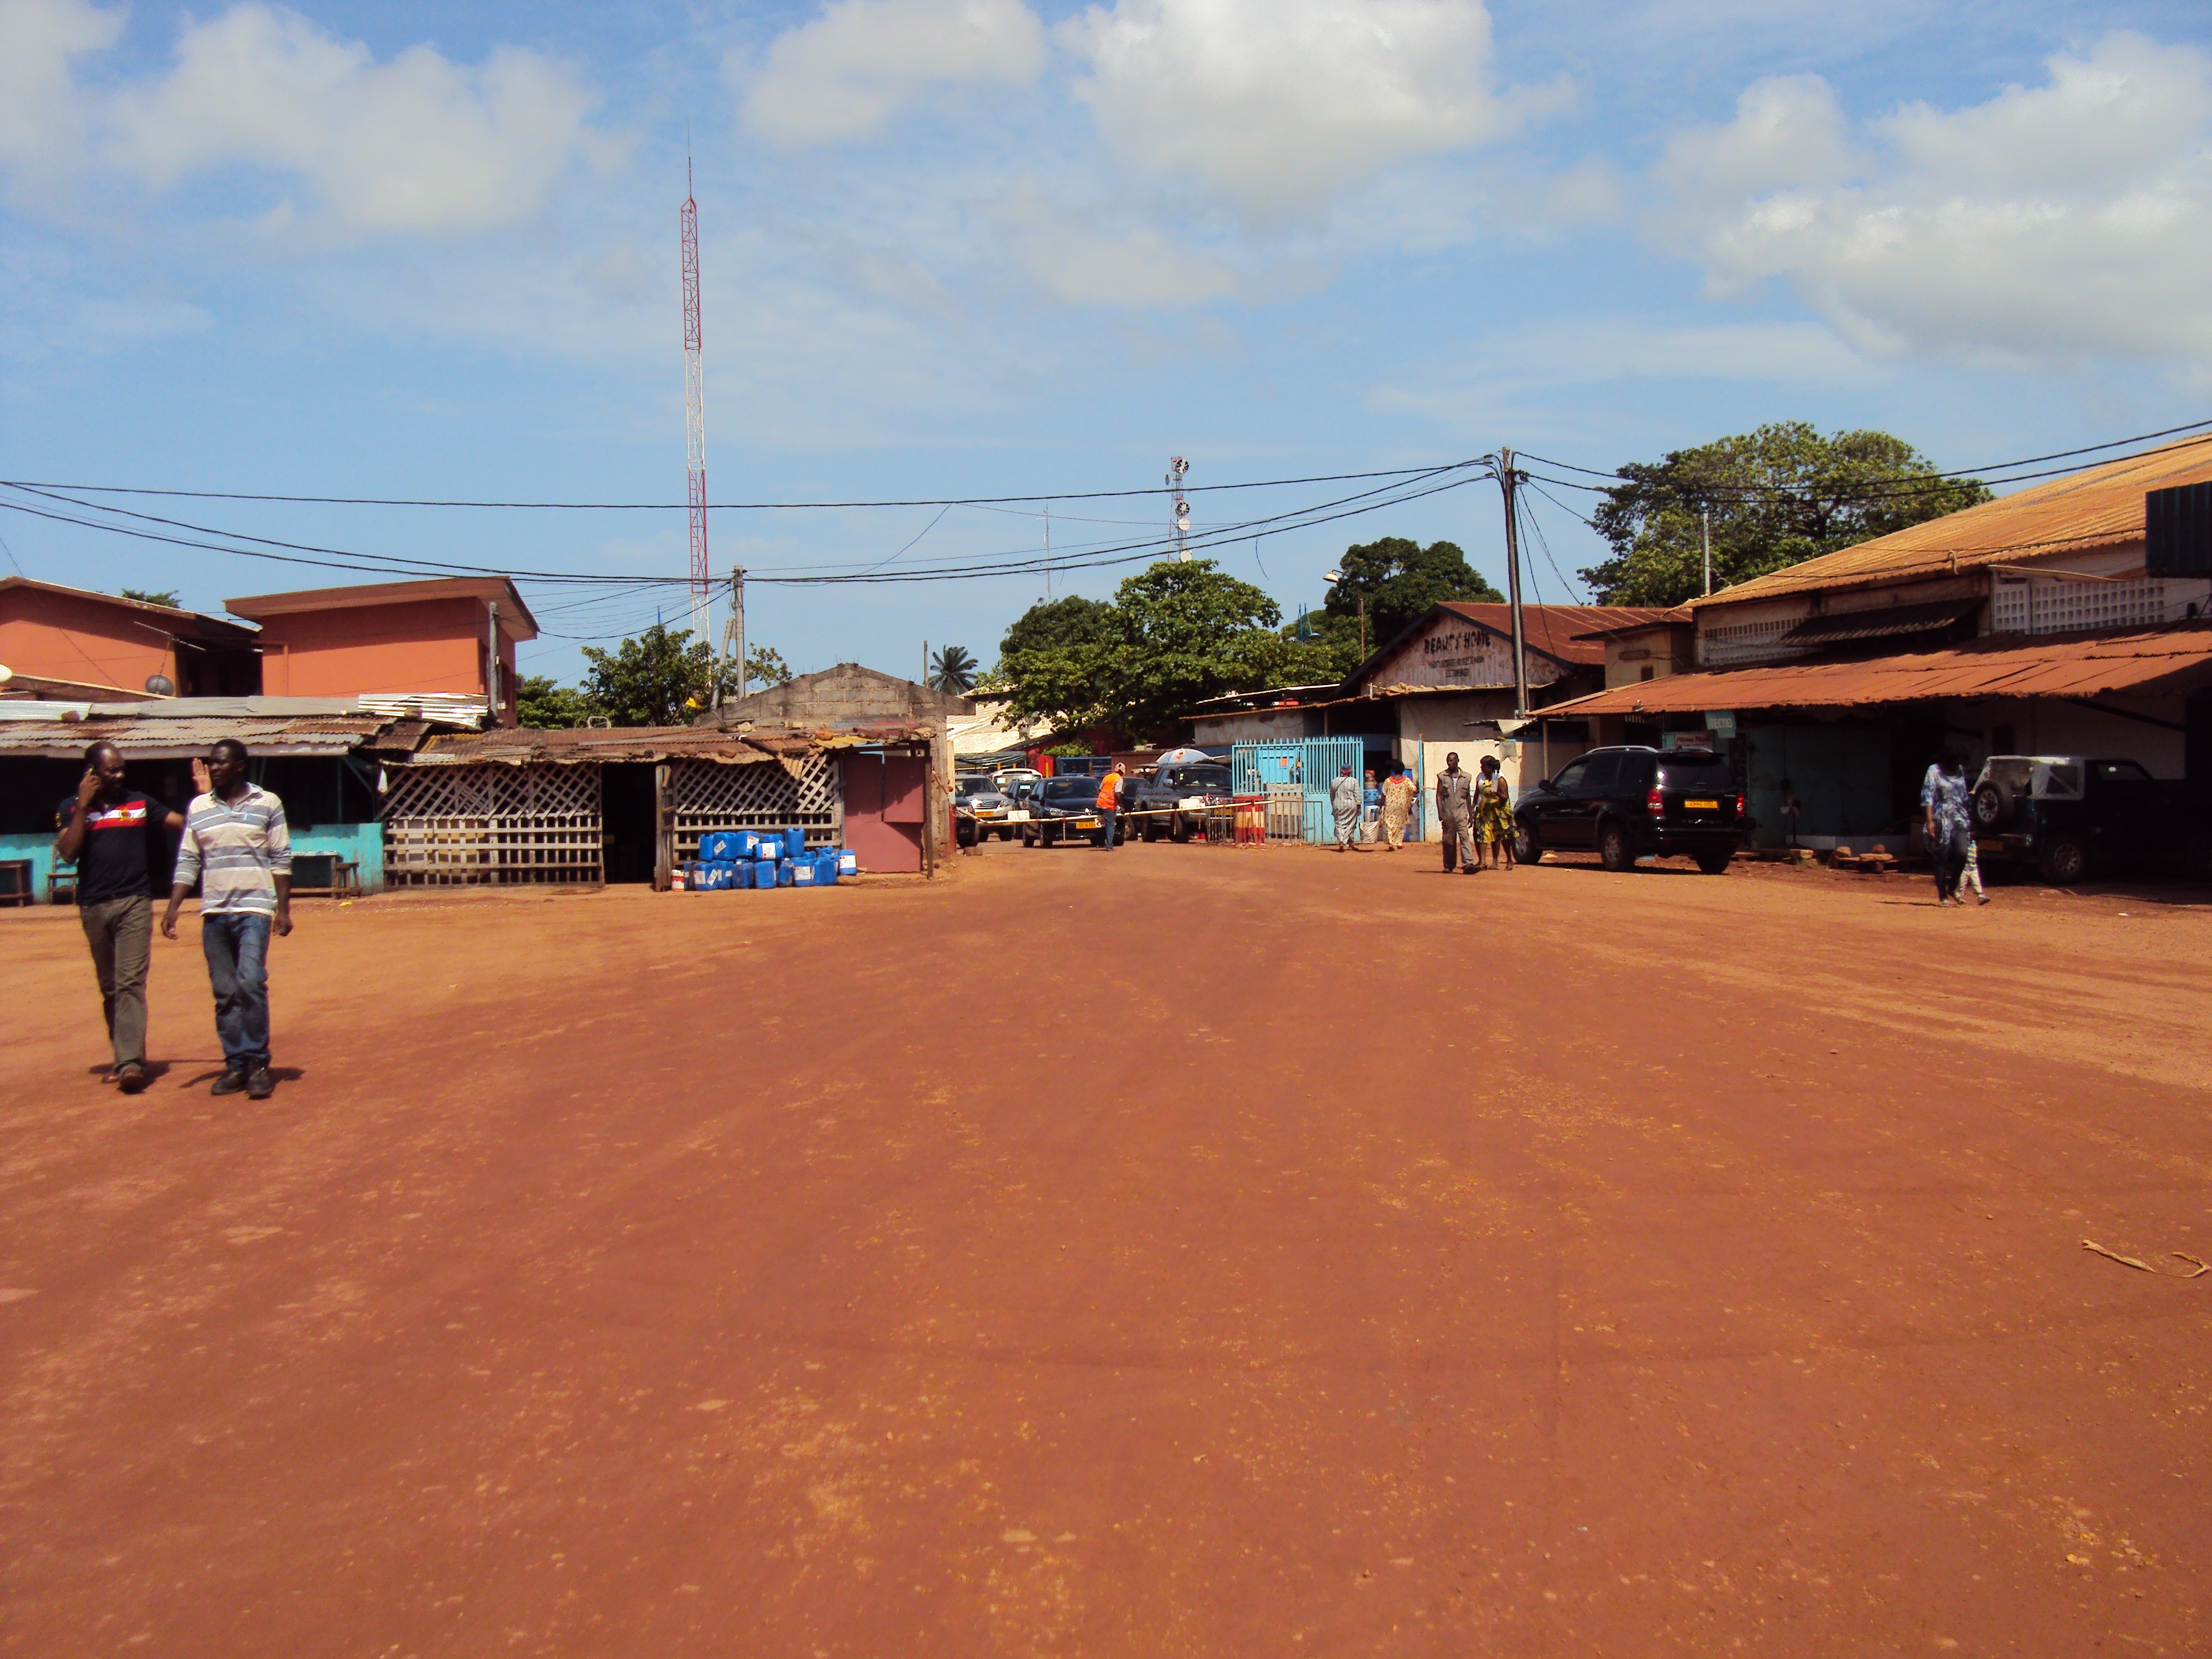
structure, people, boardwalk, walkway, travel, vehicle, africa, gabon, sport venue